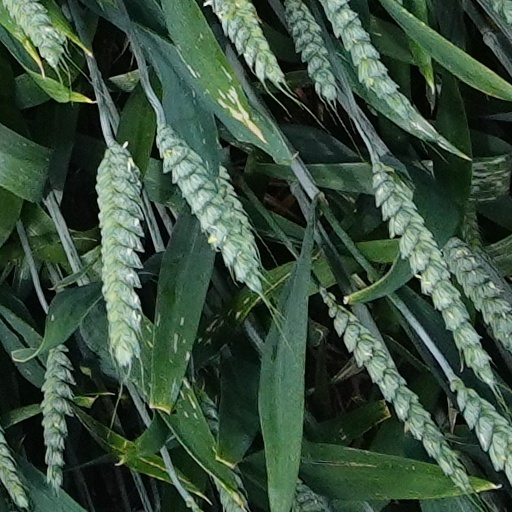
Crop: wheat